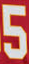
Number: 5